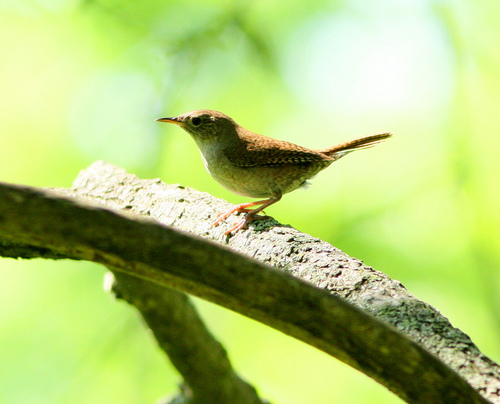
small brown bird with elongated beak and white breast.
a small light brown bird with a light gray belly and a yellow beak.
the small bird is brown with long orange tarsals and a long tail feather.
this bird has a yellowish brown body, a white throat and brown and black wings.
this bird is very small, all brown, and a long skinny bill.
this bird has wings that are brown and has a white belly
this bird is brown with white and has a long, pointy beak.
this small brown bird has a sharp bill, a white belly, and orange feet.
this tiny bird has a white breast and belly with brown wings flecked with white spots.
this particular bird has a belly that is gray and tan
Species: House Wren